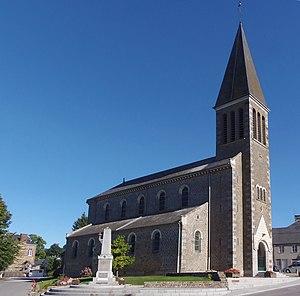
Montilly-sur-Noireau (Normandie, France). L'église Saint-Pierre.
Montilly-sur-Noireau est une commune française, située dans le département de l'Orne en région Normandie, peuplée de 724 habitants.